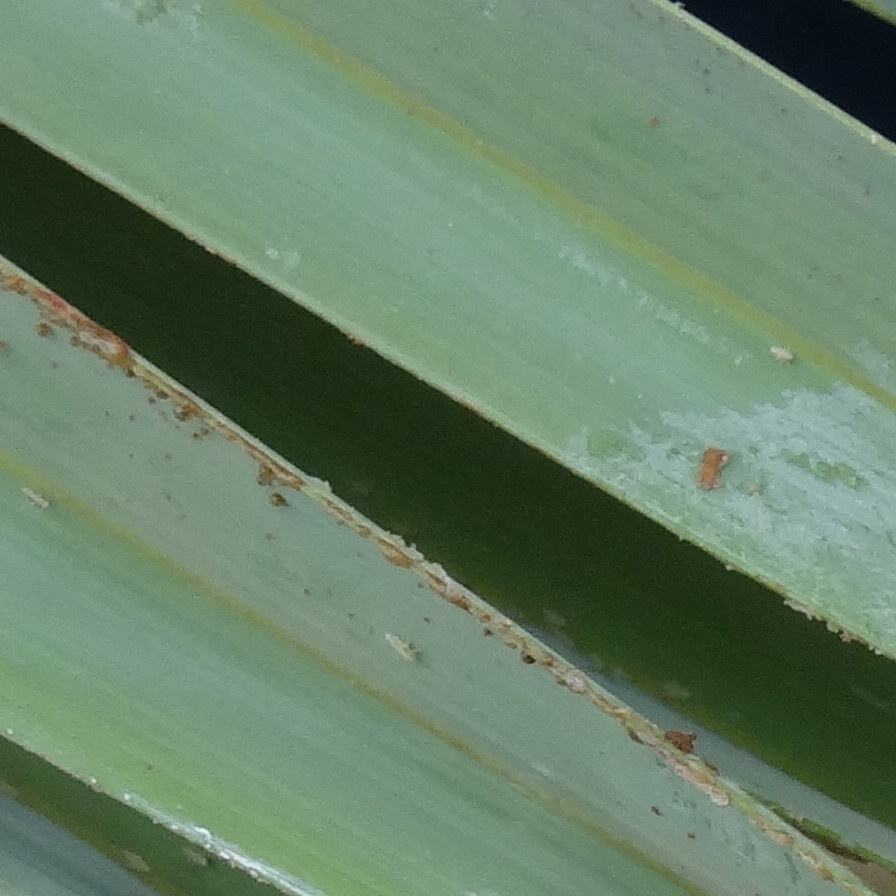
Label: Dubas